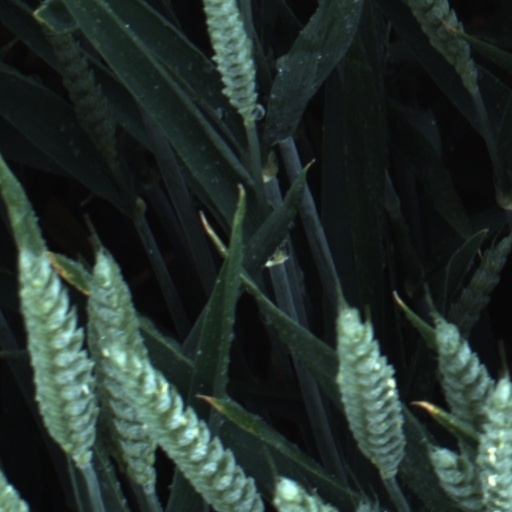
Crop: wheat